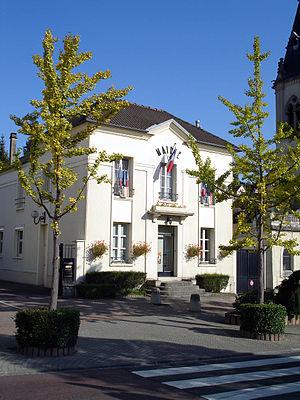
La mairie de Montlignon (Val-d'Oise), France
Montlignon est une commune française située dans le département du Val-d'Oise en région Île-de-France.